Oscar Hedstrom

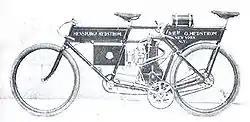
Hedstrom's "Tandem Pacer"

In his spare time Hedstrom built high-quality bicycles that were lighter and more durable than standard bikes. He rented a workshop space in Middletown, Connecticut where he designed and cast engines from his own patterns. He also designed and build a concentric carburetor. While his reputation as a bicycle designer grew, he started to build tandem bicycles with gasoline engines. These were called "pacers", and were used to split the wind for racing cyclists. The motorized pacers of that time functioned poorly, but Hedstrom's design quickly gained a reputation as being very reliable.